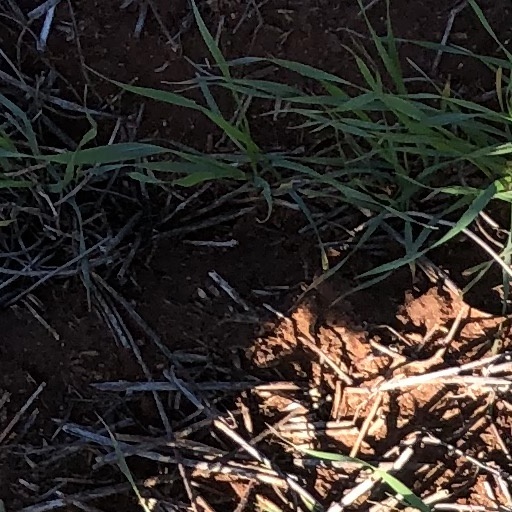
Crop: wheat